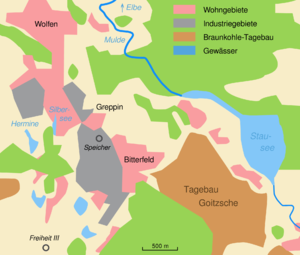
Bitteres aus Bitterfeld. Eine Bestandsaufnahme, usuellement abrégé en Bitteres aus Bitterfeld, est le titre d'un film documentaire tourné illégalement en RDA en 1988. Il présente l'étendue de la pollution environnementale dans la région industrielle entourant Bitterfeld, marquée par l'industrie chimique. Cette tentative d'établir une opposition était un projet commun des opposants du réseau vert écologique Arche de Berlin-Est, de défenseurs locaux de l'environnement, et de réalisateurs de films de Berlin-Ouest.